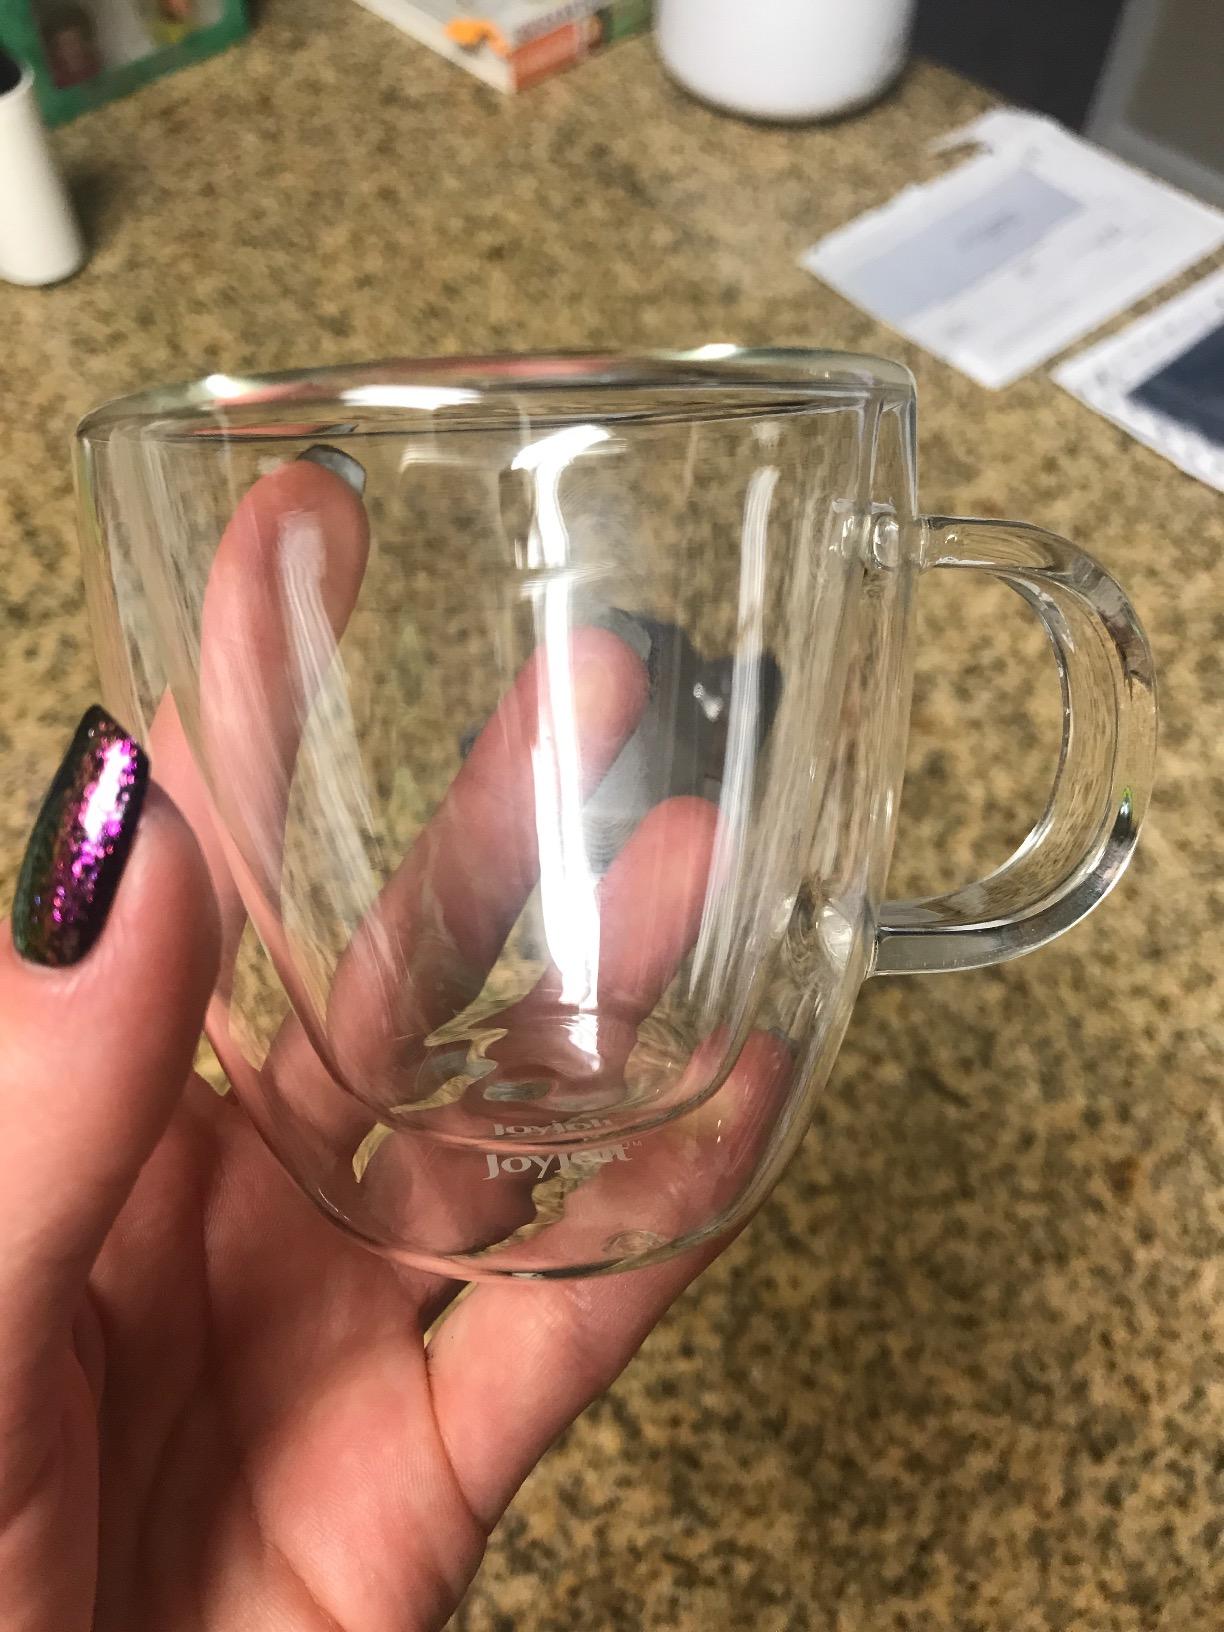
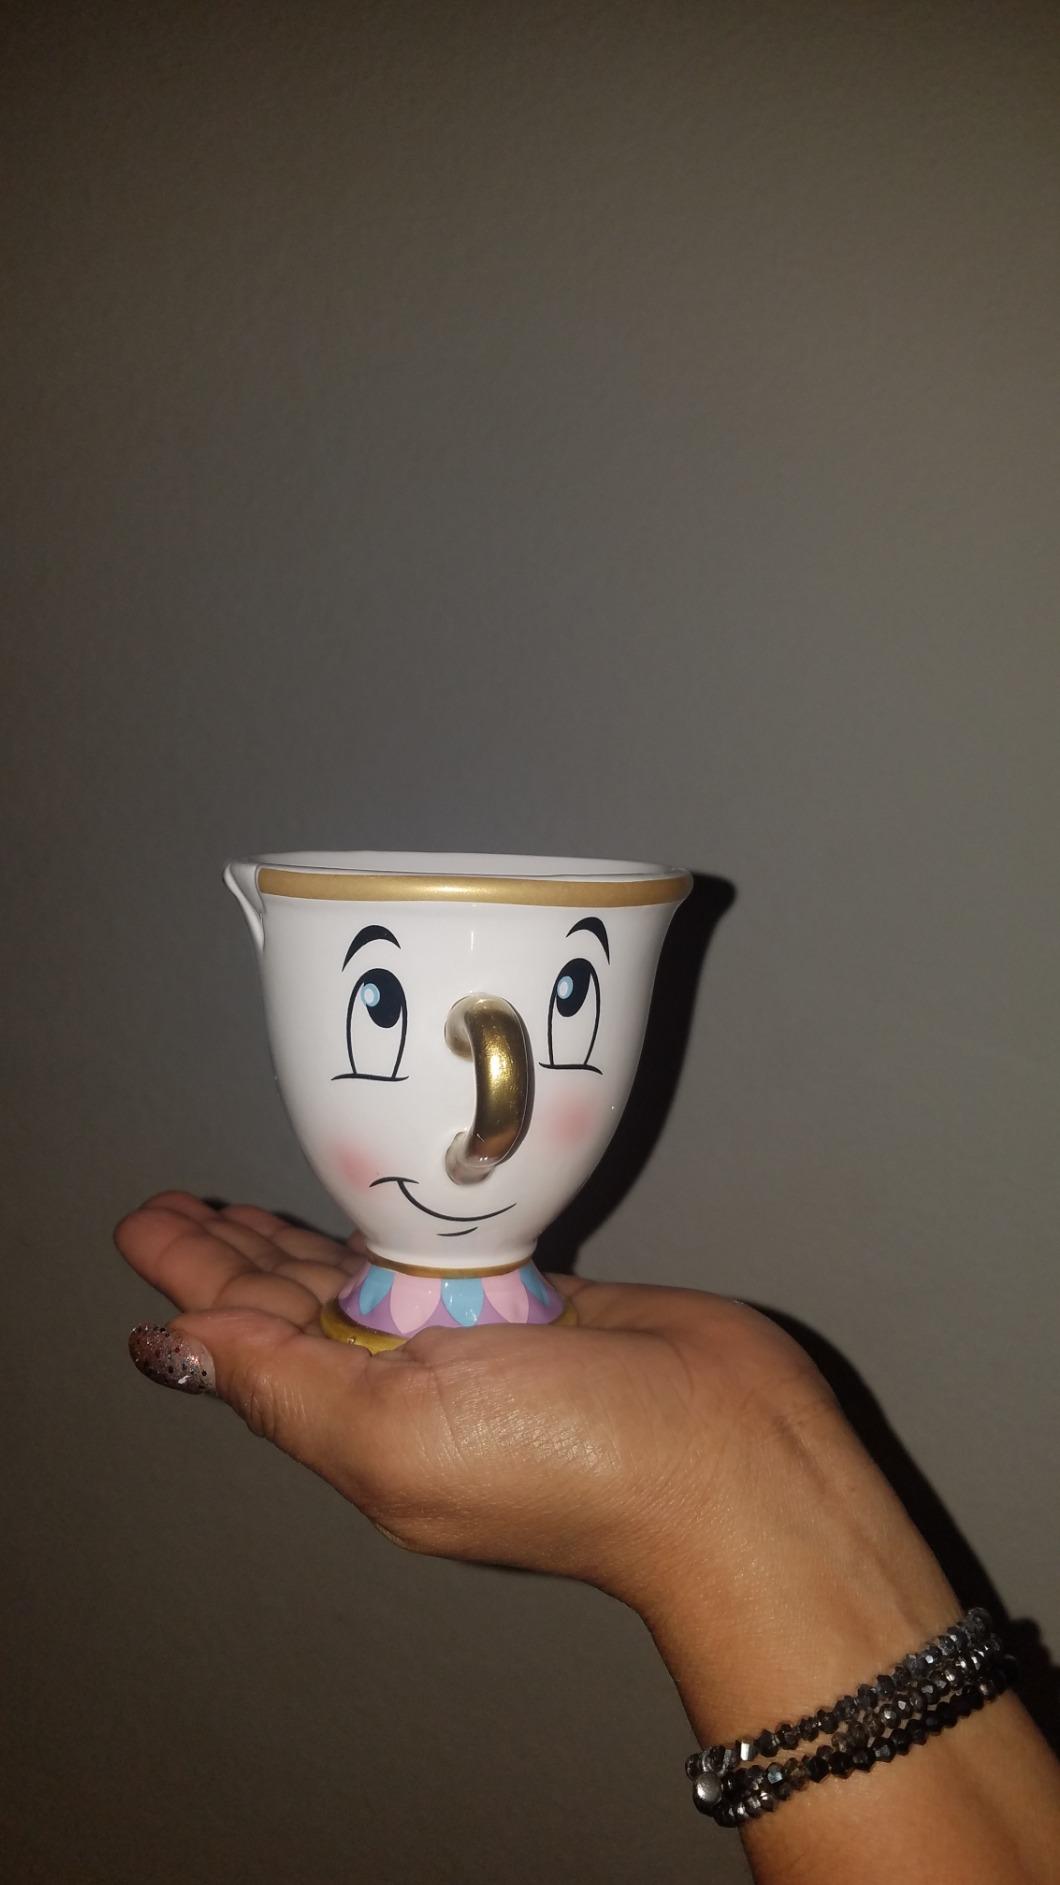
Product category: items_mug
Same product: no